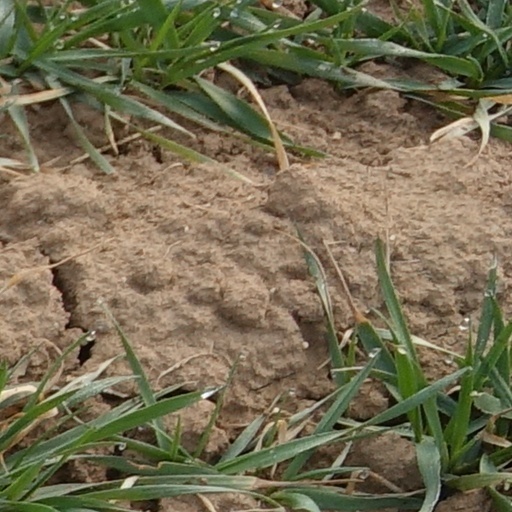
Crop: wheat